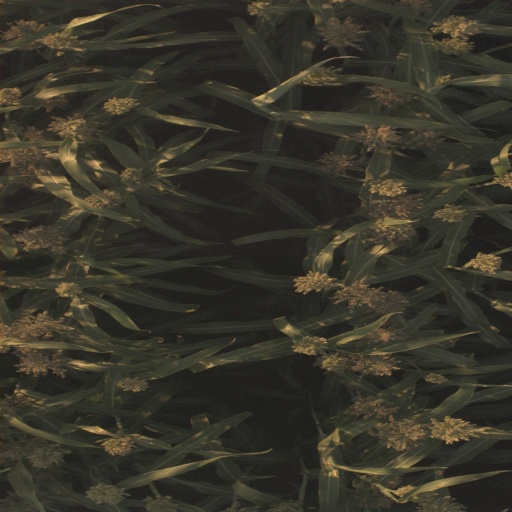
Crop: sorghum